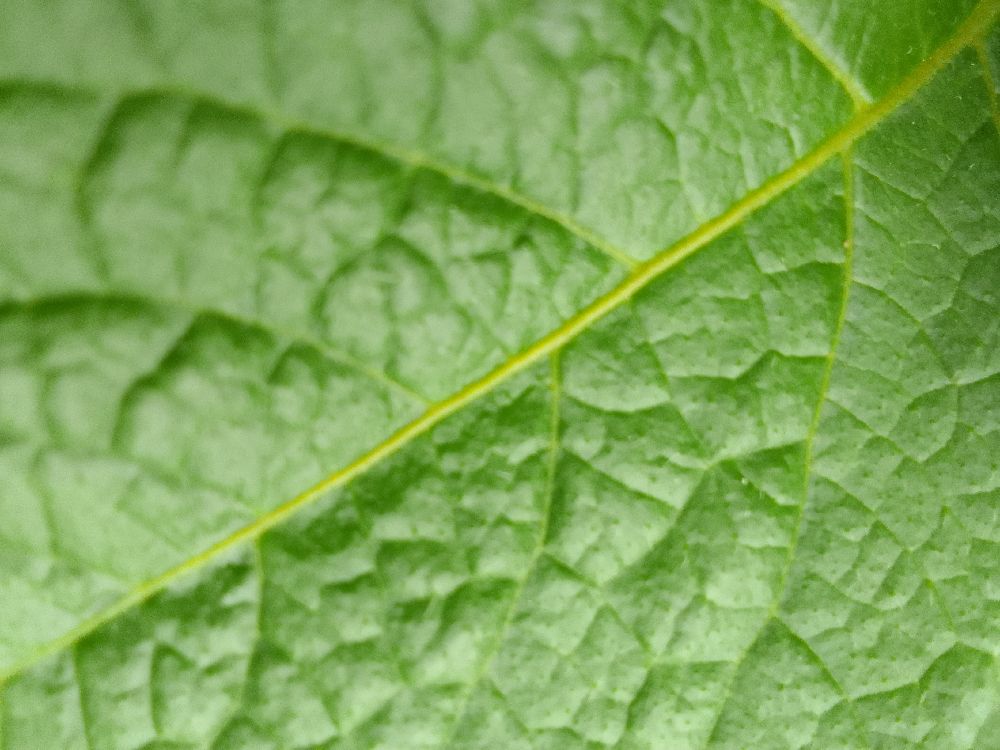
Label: Healthy